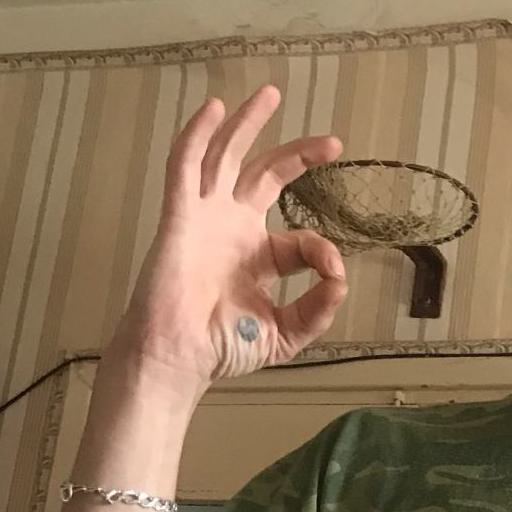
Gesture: ok